Lygdamid dynasty

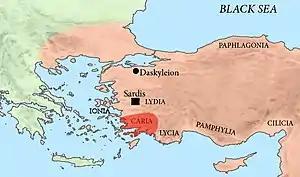
Lygdamis II was tyrant of Caria, under the rule of the Achaemenid Empire.

The Lygdamid dynasty ( BCE) was a dynasty of tyrants in the region of Caria, who were subordinate to the Achaemenid Empire following the conquests of Cyrus the Great through his general Harpagus. The dynasty was founded by Lygdamis, of Carian-Greek ethnicity.